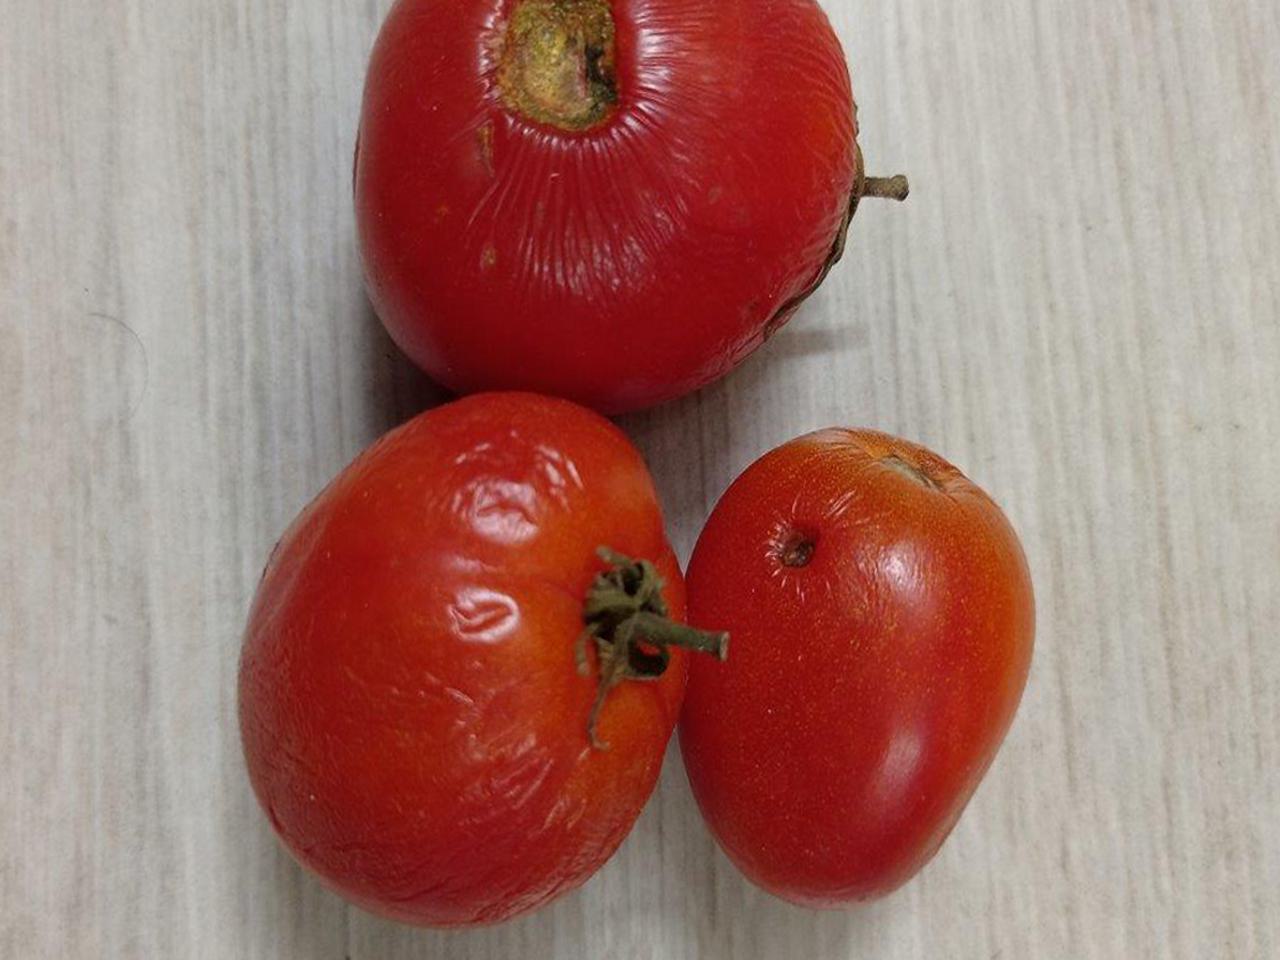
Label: Rotten